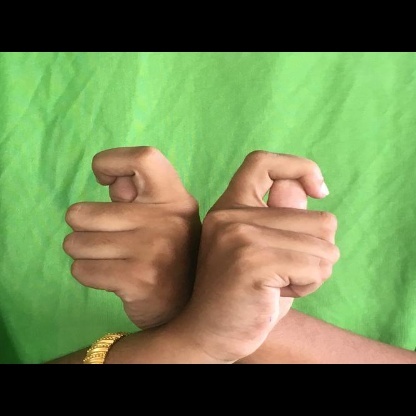
Mudra: Berunda